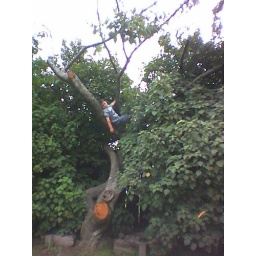
boy in a tree